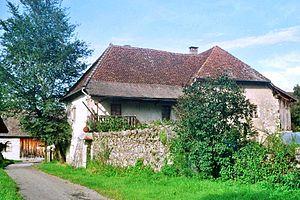
Seynod (Haute-Savoie, France), ancienne route de Branchy